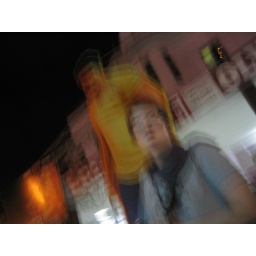
ari with huge cut-out of dude in yellow shirt